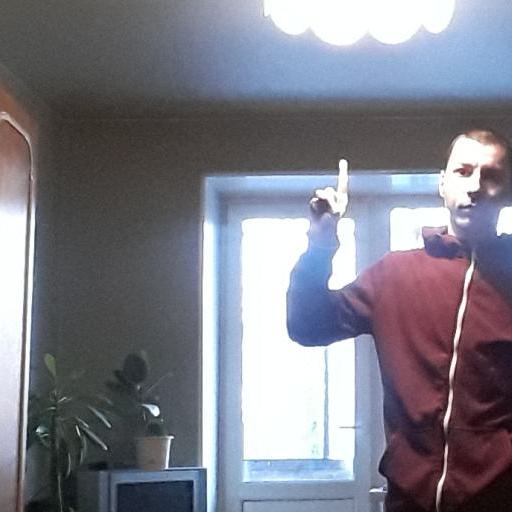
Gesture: one